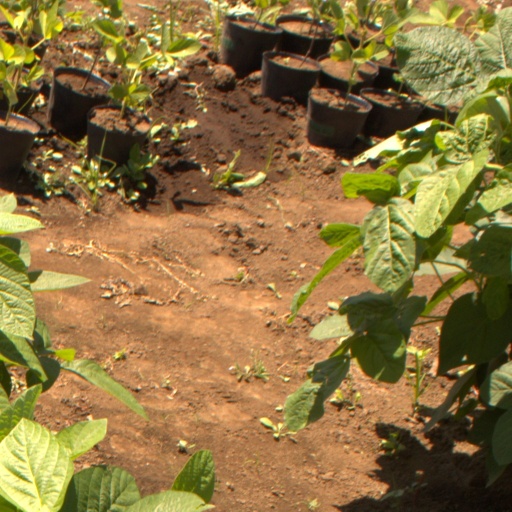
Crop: soybean